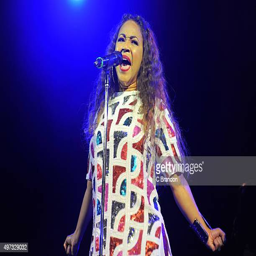
urban contemporary gospel artist performs on stage